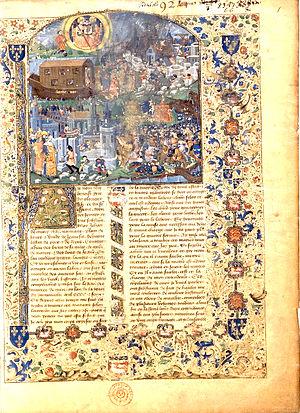
Bouquechardière BnF 2685 Fol. 1 - Jean de Courcy priant
Les Courcy sont une famille de grands barons normands, compagnons de Guillaume le Conquérant et sénéchaux de Normandie. Leur château d'origine subsiste à Courcy près de Falaise, ainsi que le prieuré de Perrières fondé par eux. Fieffés au début du XIᵉ siècle dans le Calvados et l'Orne, ils ont progressivement étendu leurs possessions à la Manche, la Seine-Maritime, l'Eure et l'Angleterre. La famille compte parmi ses membres trois personnalités : au XIIᵉ siècle, un conquérant de l'Ulster, John de Courcy, au XVᵉ siècle, un lettré et poète, Jean de Courcy, et, au XXᵉ siècle, un personnage de roman, Kenneth de Courcy. Ils subsistent, à petit nombre, en France et en Angleterre.